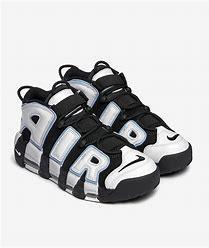
Brand: Nike
Model: Air More Uptempo 96